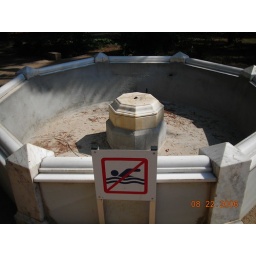
I LOVE this sign and no water in the fountain!!!